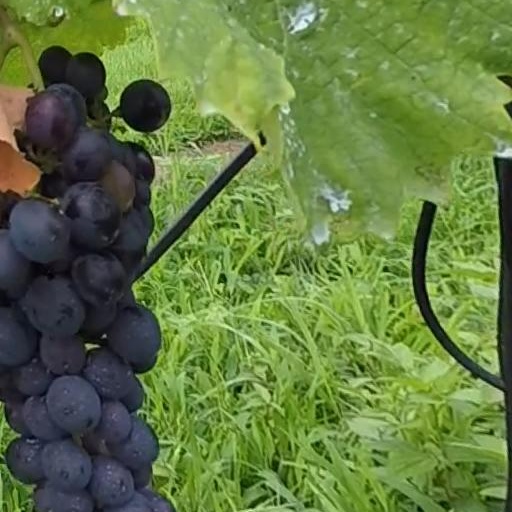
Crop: grape